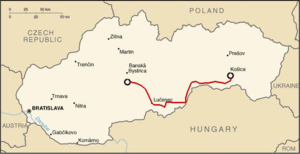
La ligne 160 des chemins de fer slovaque relie Košice à Zvolen os. st.